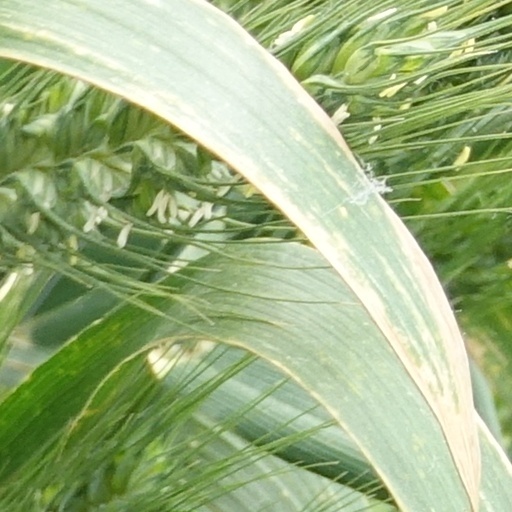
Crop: wheat